USNS Comfort

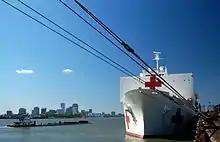
USNS "Comfort" in New Orleans after Hurricane Katrina

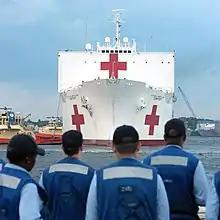
USNS "Comfort" takes on supplies at Mayport, Florida en route to the Gulf Coast for victims of Hurricane Katrina.

"Comfort" deployed on 2 September 2005, after only a two-day preparation, to assist in Gulf Coast recovery efforts after the devastation of Hurricane Katrina. Starting in Pascagoula, Mississippi and then sailing to New Orleans, "Comfort" personnel saw 1,956 patients total. She returned on 13 October 2005 after a 7-week deployment.